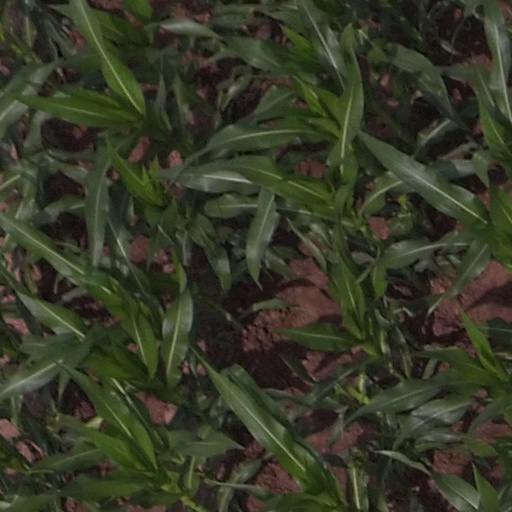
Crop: maize; corn